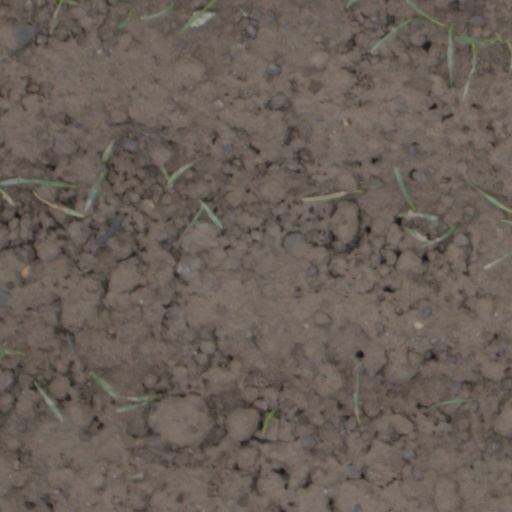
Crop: wheat